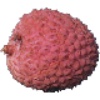
Label: Lychee 1